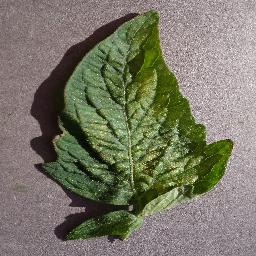
Label: Tomato___Spider_mites Two-spotted_spider_mite